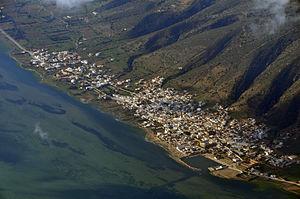
Vue aérienne de Ghar El melh, nord de la Tunisie
Usta Mourad, né vers 1570 à Levanto et décédé en juin 1640 à Tunis, est un armateur corsaire, devenu dey de Tunis de 1637 à sa mort.